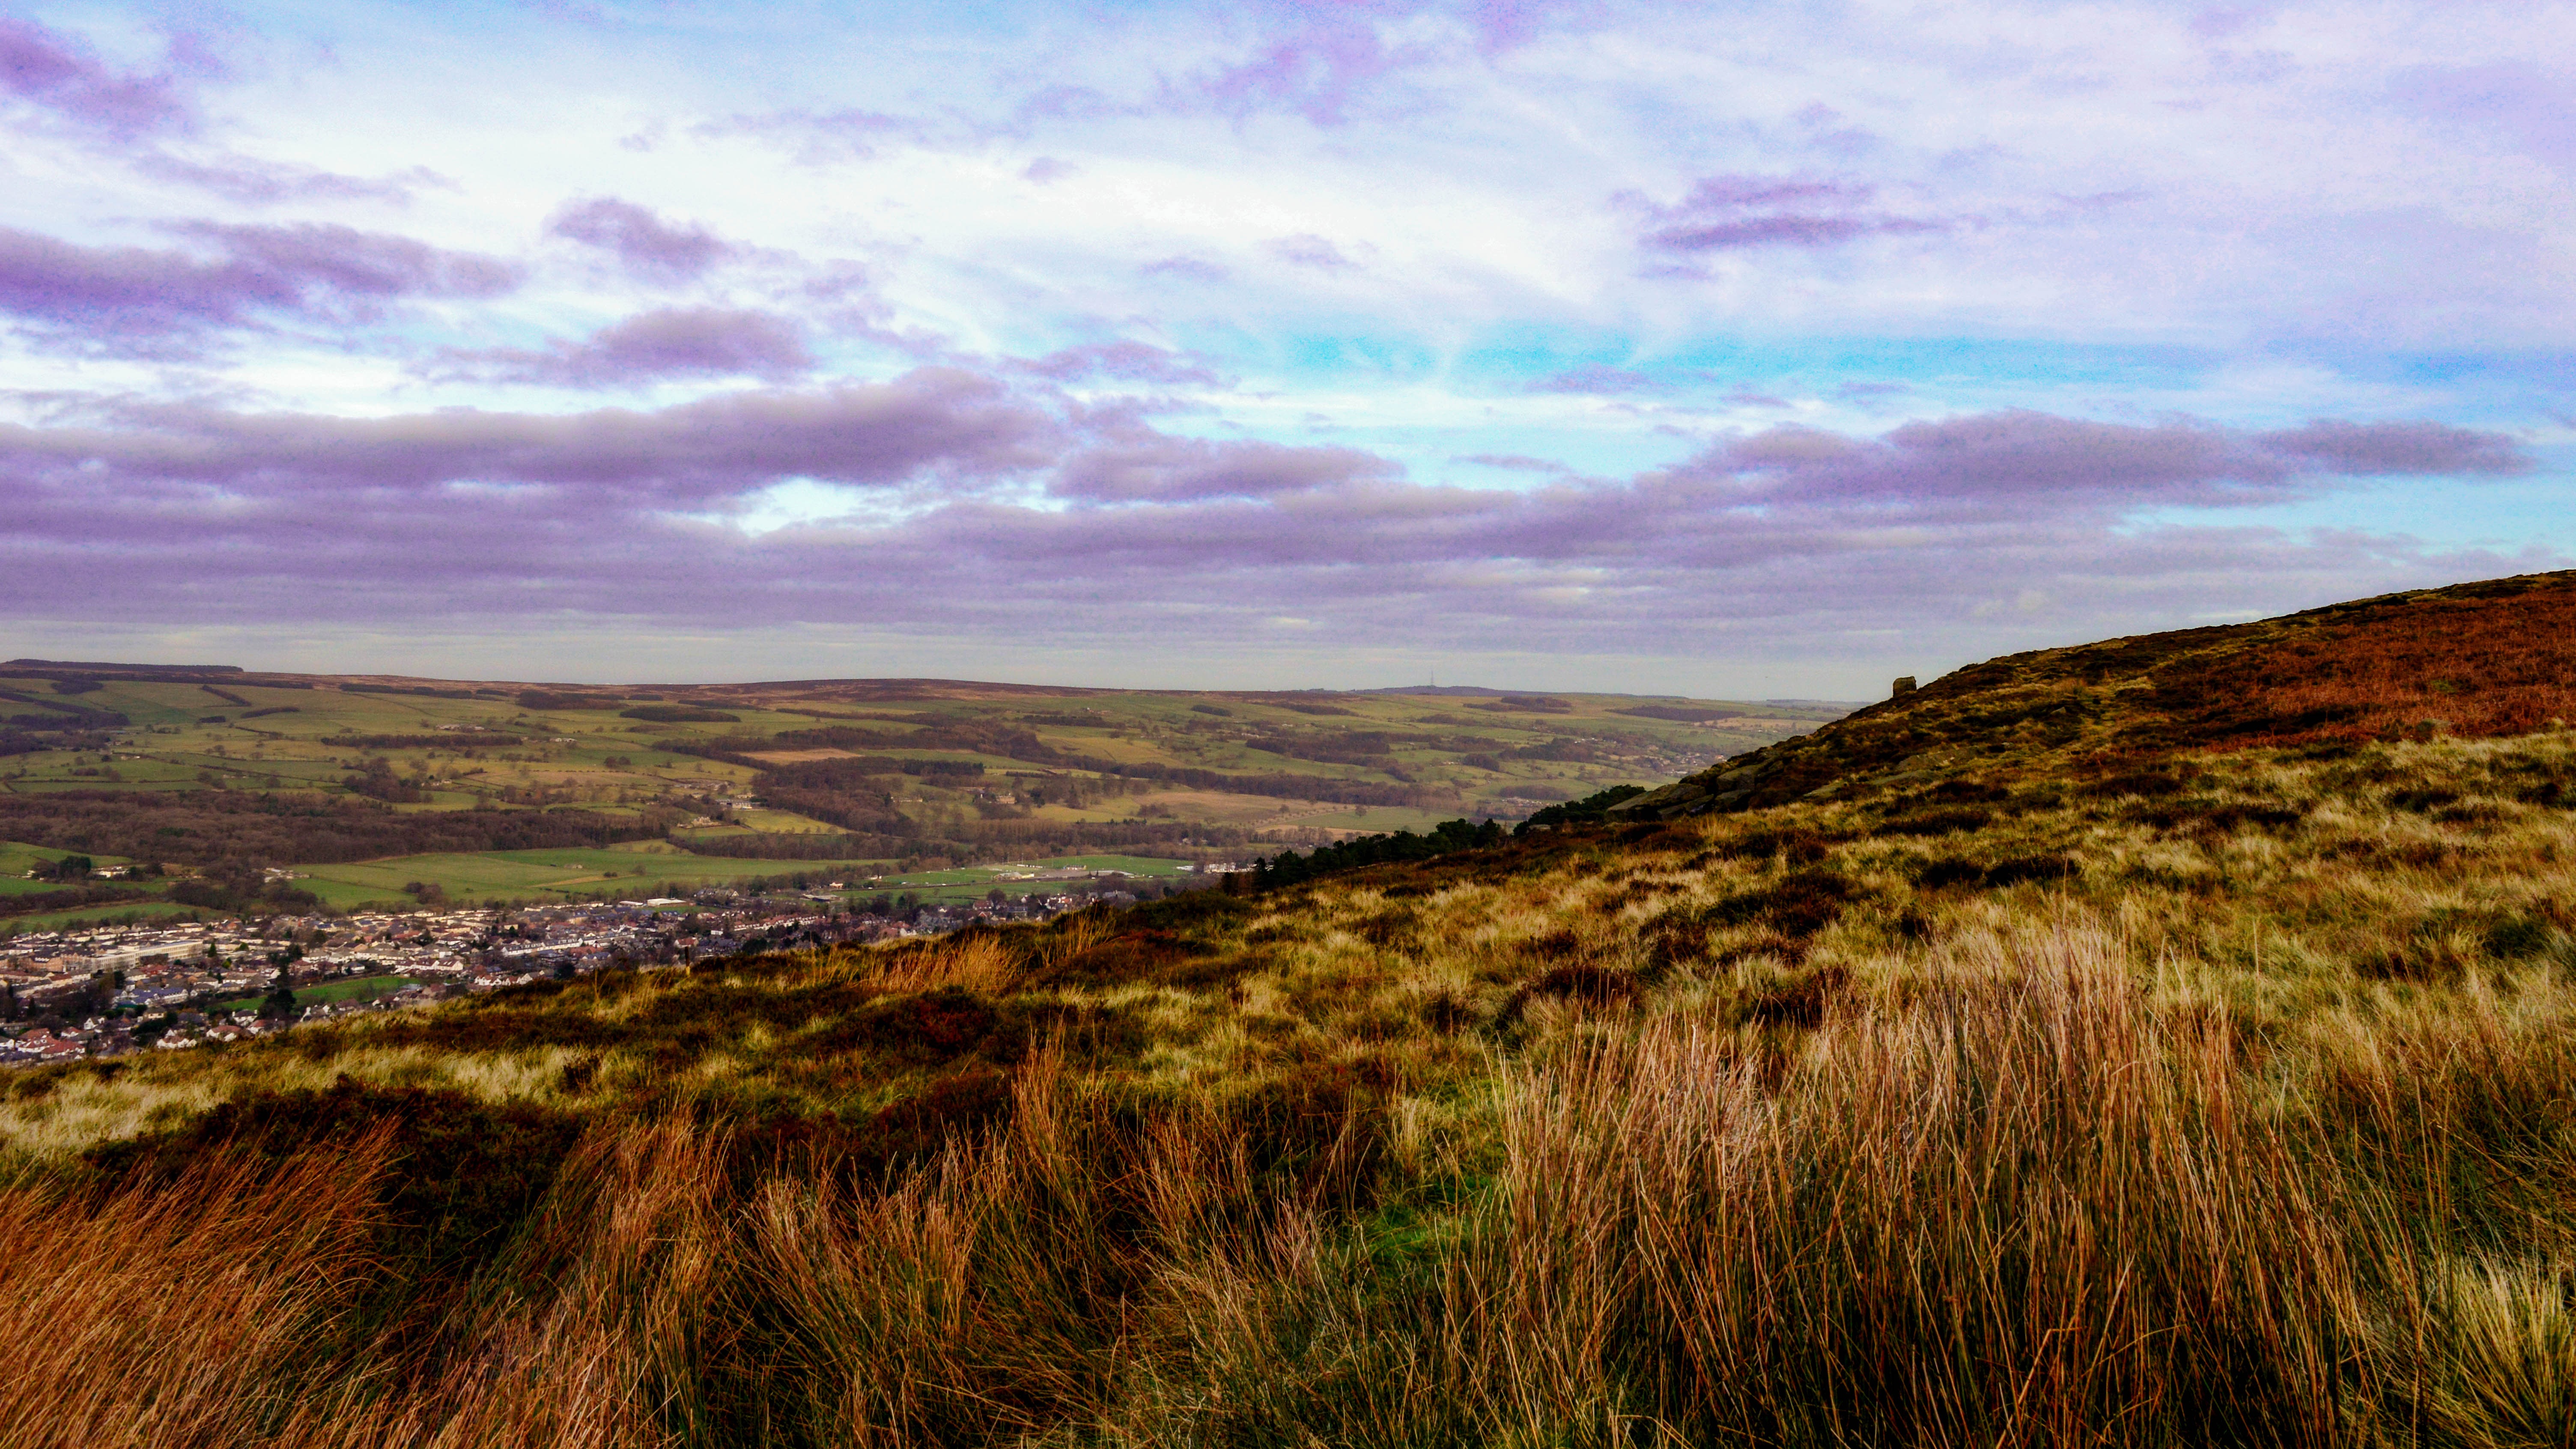
landscape, coast, nature, grass, outdoor, rock, horizon, marsh, wilderness, mountain, cloud, sky, sunrise, sunset, meadow, prairie, morning, hill, dawn, cliff, dusk, natural, scenery, terrain, savanna, plain, moor, grassland, badlands, wetland, plateau, fell, habitat, loch, ecosystem, steppe, rural area, natural environment, geographical feature